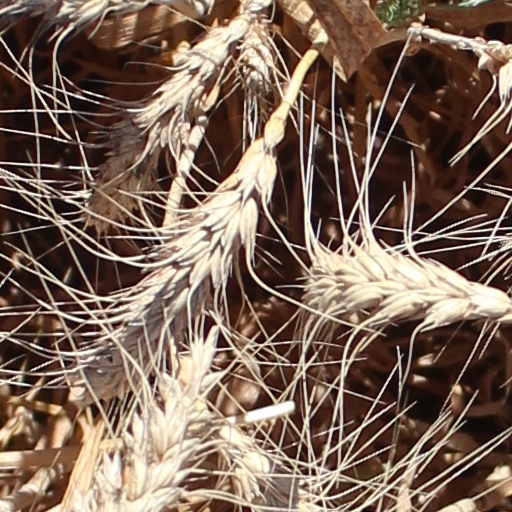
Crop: wheat